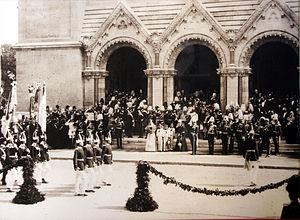
L’église du Souvenir de l'Empereur Guillaume, plus connue en français comme église du Souvenir, est située au centre de la Breitscheidplatz à l'entrée du Kurfürstendamm, une des plus célèbres avenues de Berlin, la capitale allemande. Cette église évangélique construite entre 1891 et 1895 selon un projet de Franz Schwechten rendant hommage au premier empereur allemand, Guillaume Iᵉʳ, ainsi qu'à la victoire de Sedan sur l'armée française en 1870.